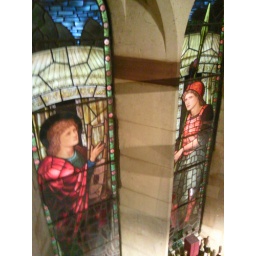
The lovely stained glass windows in this conversion of a church to bar